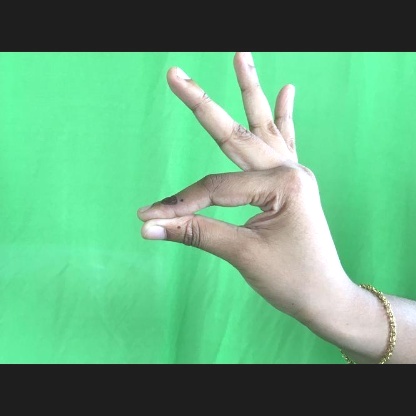
Mudra: Hamsasyam